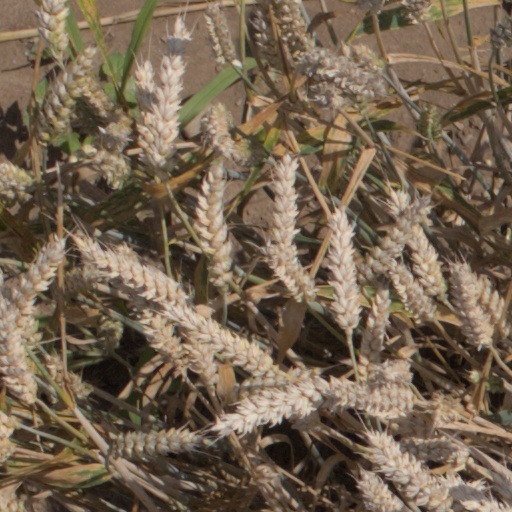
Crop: wheat